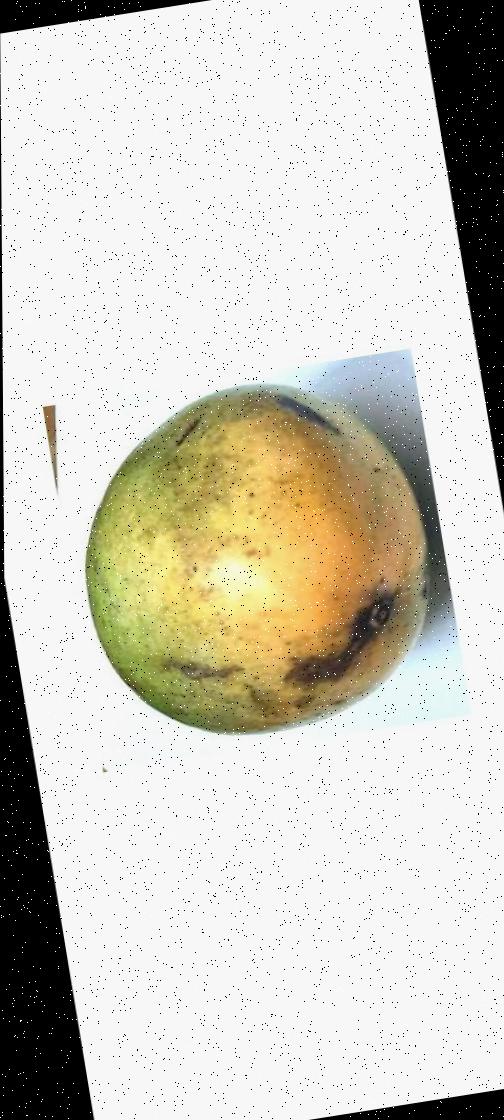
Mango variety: Rupali